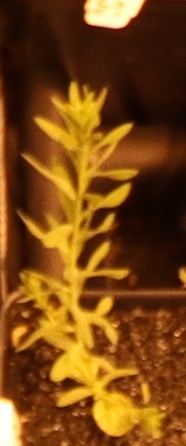
Label: Flax